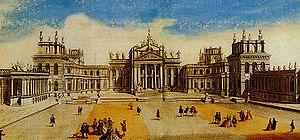
Le palais de Blenheim est une monumentale résidence de campagne anglaise située à Woodstock dans l'Oxfordshire. Il s'agit de la seule résidence de campagne non royale d'Angleterre à bénéficier du titre de « palace ». Le palais de Blenheim, un des plus grands du pays, fut construit entre 1705 et 1731.